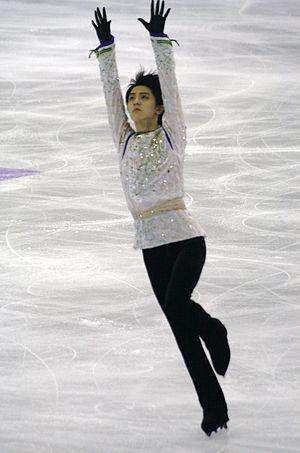
Yuzuru Hanyu, né le 7 décembre 1994 à Sendai au Japon, est un patineur artistique japonais. Il est champion olympique 2014 et 2018, champion du monde 2014 et 2017, quadruple vainqueur consécutif de la Finale du Grand Prix ISU entre les saisons 2013 et 2016, champion du monde junior 2010, champion de la Finale du Grand Prix junior 2009/2010, 6 fois médaillé des Championnats du Monde : bronze en 2012, et argent pour les saisons 2014, 2015, 2016, 2017 et 2019, triple médaillé du Championnat des Quatre Continents en 2011, 2013 et 2017, et quadruple champion du Japon entre 2013 et 2016.